Richard Benson (photographer)

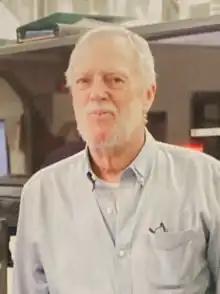

Richard Mead Atwater Benson (November 8, 1943 – June 22, 2017) was an American photographer, printer, and educator who used photographic processing techniques of the past and present.